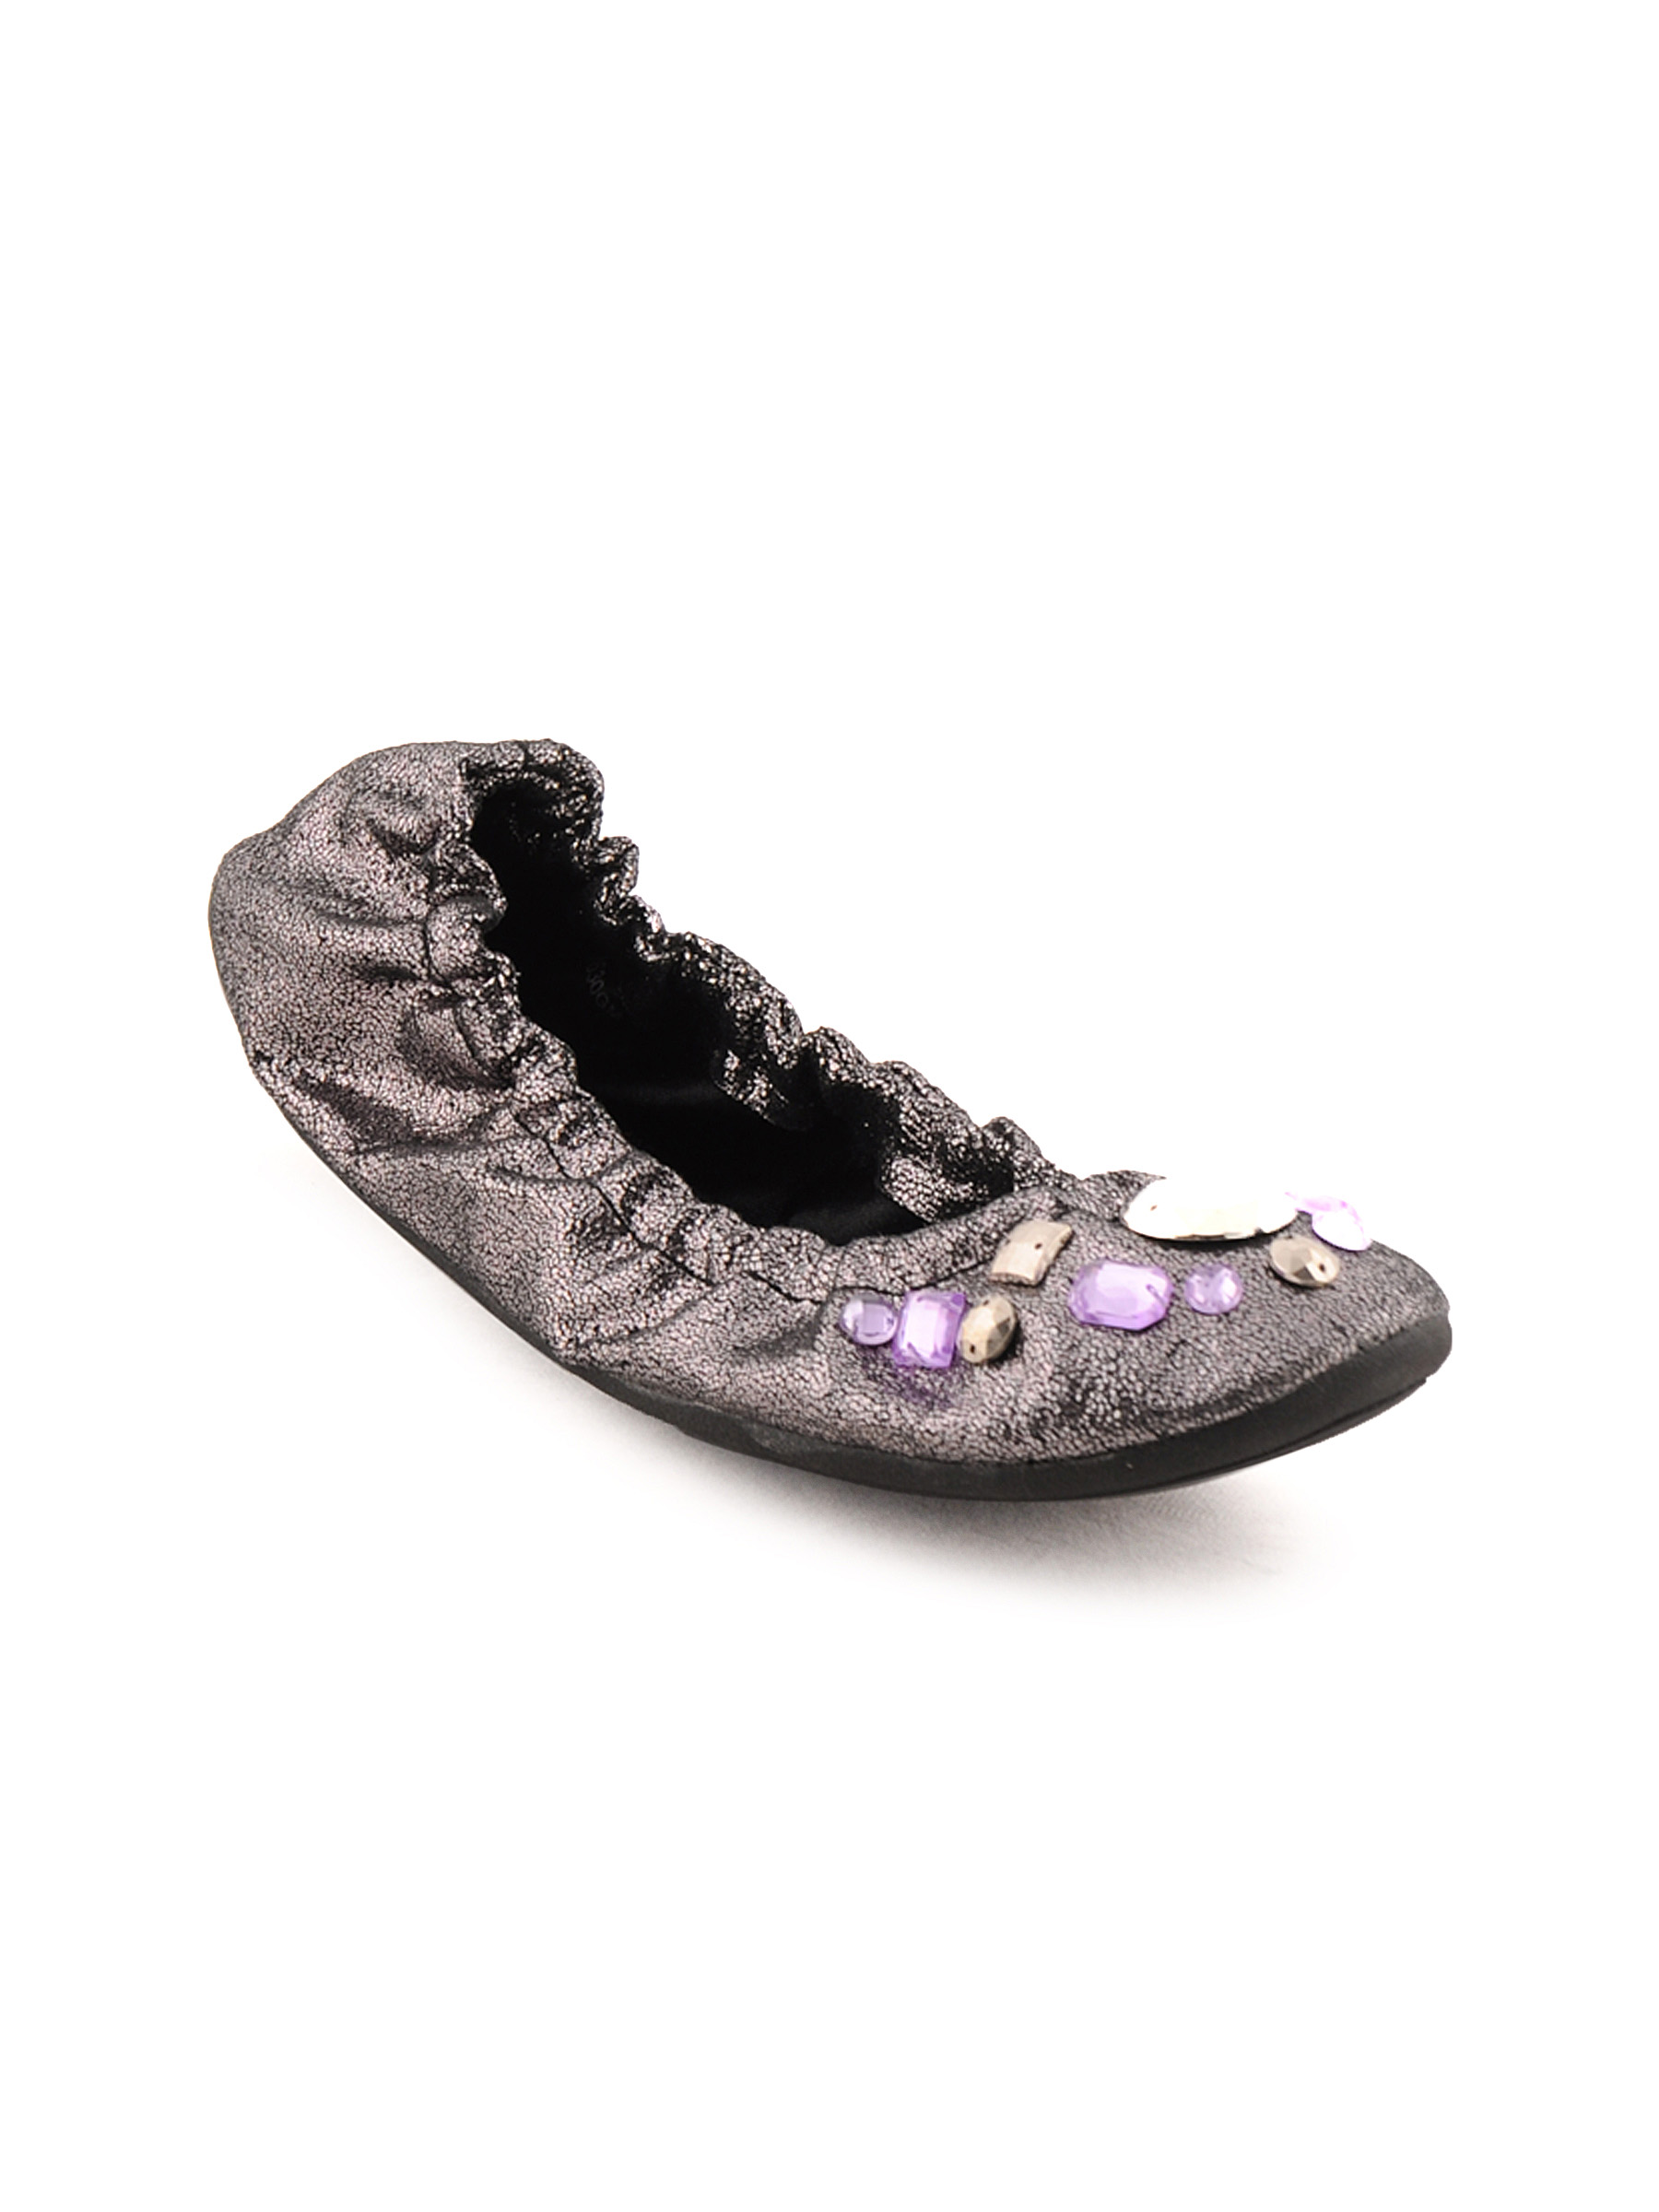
Catwalk Women Gun Metal Grey Ballerinas
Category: Footwear / Shoes / Flats
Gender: Women
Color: Grey
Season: Winter 2015
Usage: Casual